Waku Waku Volley

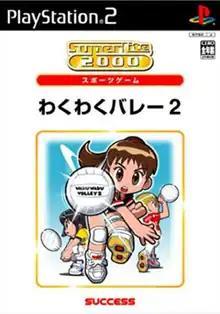
"Waku Waku Volley 2" cover art

Waku Waku Volley is a series of indoor volleyball video games released for PlayStation and PlayStation 2. It is a part of the Superlite 2000 series.